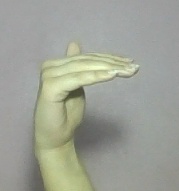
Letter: khaa